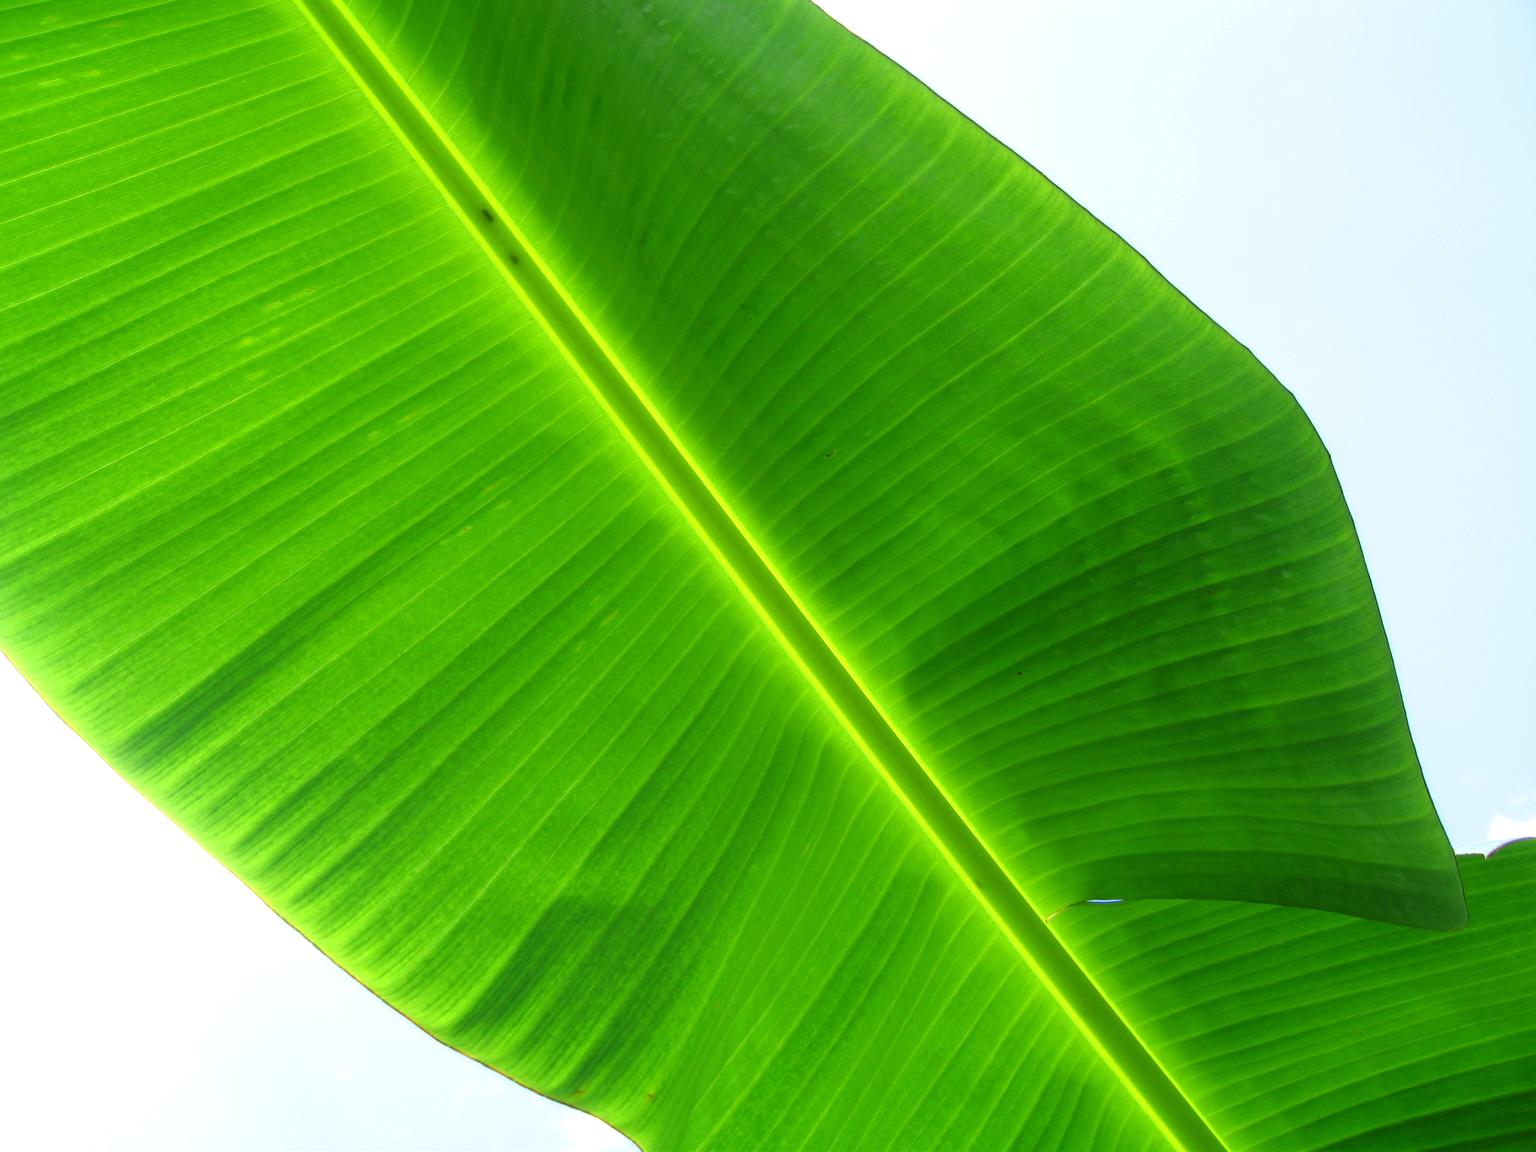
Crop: unknown
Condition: banana